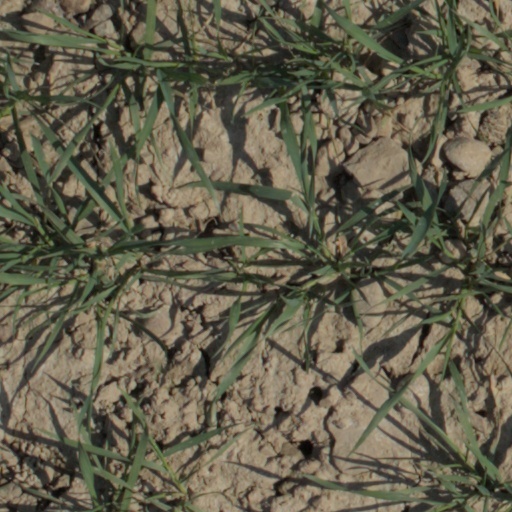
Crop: wheat